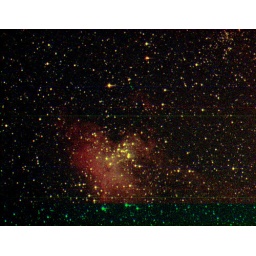
Taken from filters red green and blue (RGB), processed log auto image and merged in a unique image.